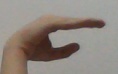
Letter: jeem